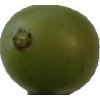
Label: grape